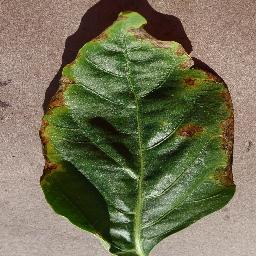
Label: Pepper,_bell___Bacterial_spot